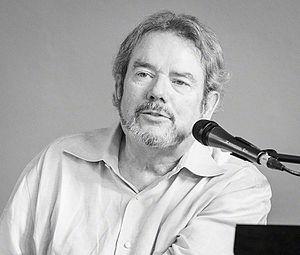
Layne Jimmy Webb, né le 15 août 1946 à Elk City en Oklahoma, est un auteur-compositeur-interprète américain qui a écrit des chansons parmi les plus populaires de sa génération : By the Time I Get to Phoenix, Wichita Lineman, Up, Up and Away, Galveston ou MacArthur Park ont été encensées par la critique et beaucoup de ses chansons ont été enregistrées par les plus grands interprètes, dont Frank Sinatra, Elvis Presley, Bob Dylan, The Supremes, Linda Ronstadt, Joe Cocker, Art Garfunkel, etc. Il est le seul artiste à avoir reçu un Grammy Awards pour la musique, les paroles et l'orchestration.